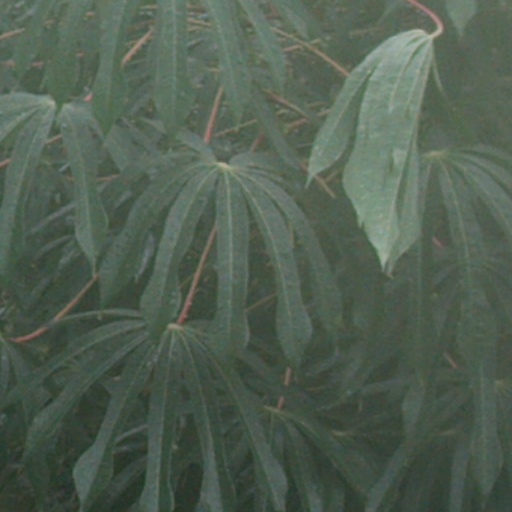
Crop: cassava